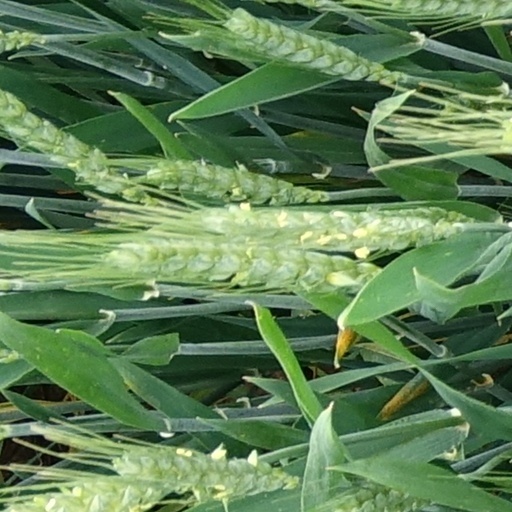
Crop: wheat